List of Israeli Nobel laureates

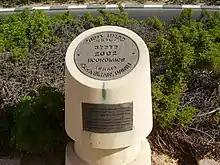
Monument honoring Daniel Kahneman on Nobel Laureates Promenade in Rishon LeZion, Israel

Since 1966, thirteen Israelis have been awarded the Nobel Prize, the most honorable award in various fields including chemistry, economics, literature and peace. Israel has more Nobel Prizes per capita than Germany, the United States and France. It has more laureates, in real numbers, than India, China and Spain. Israel is 11th in Nobel prize per capita, just after the United Kingdom at 10th. If only scientific laureates are taken into account, Israel is 13th in Nobel prize per capita, just after Germany, 11th, and the United States, 12th.